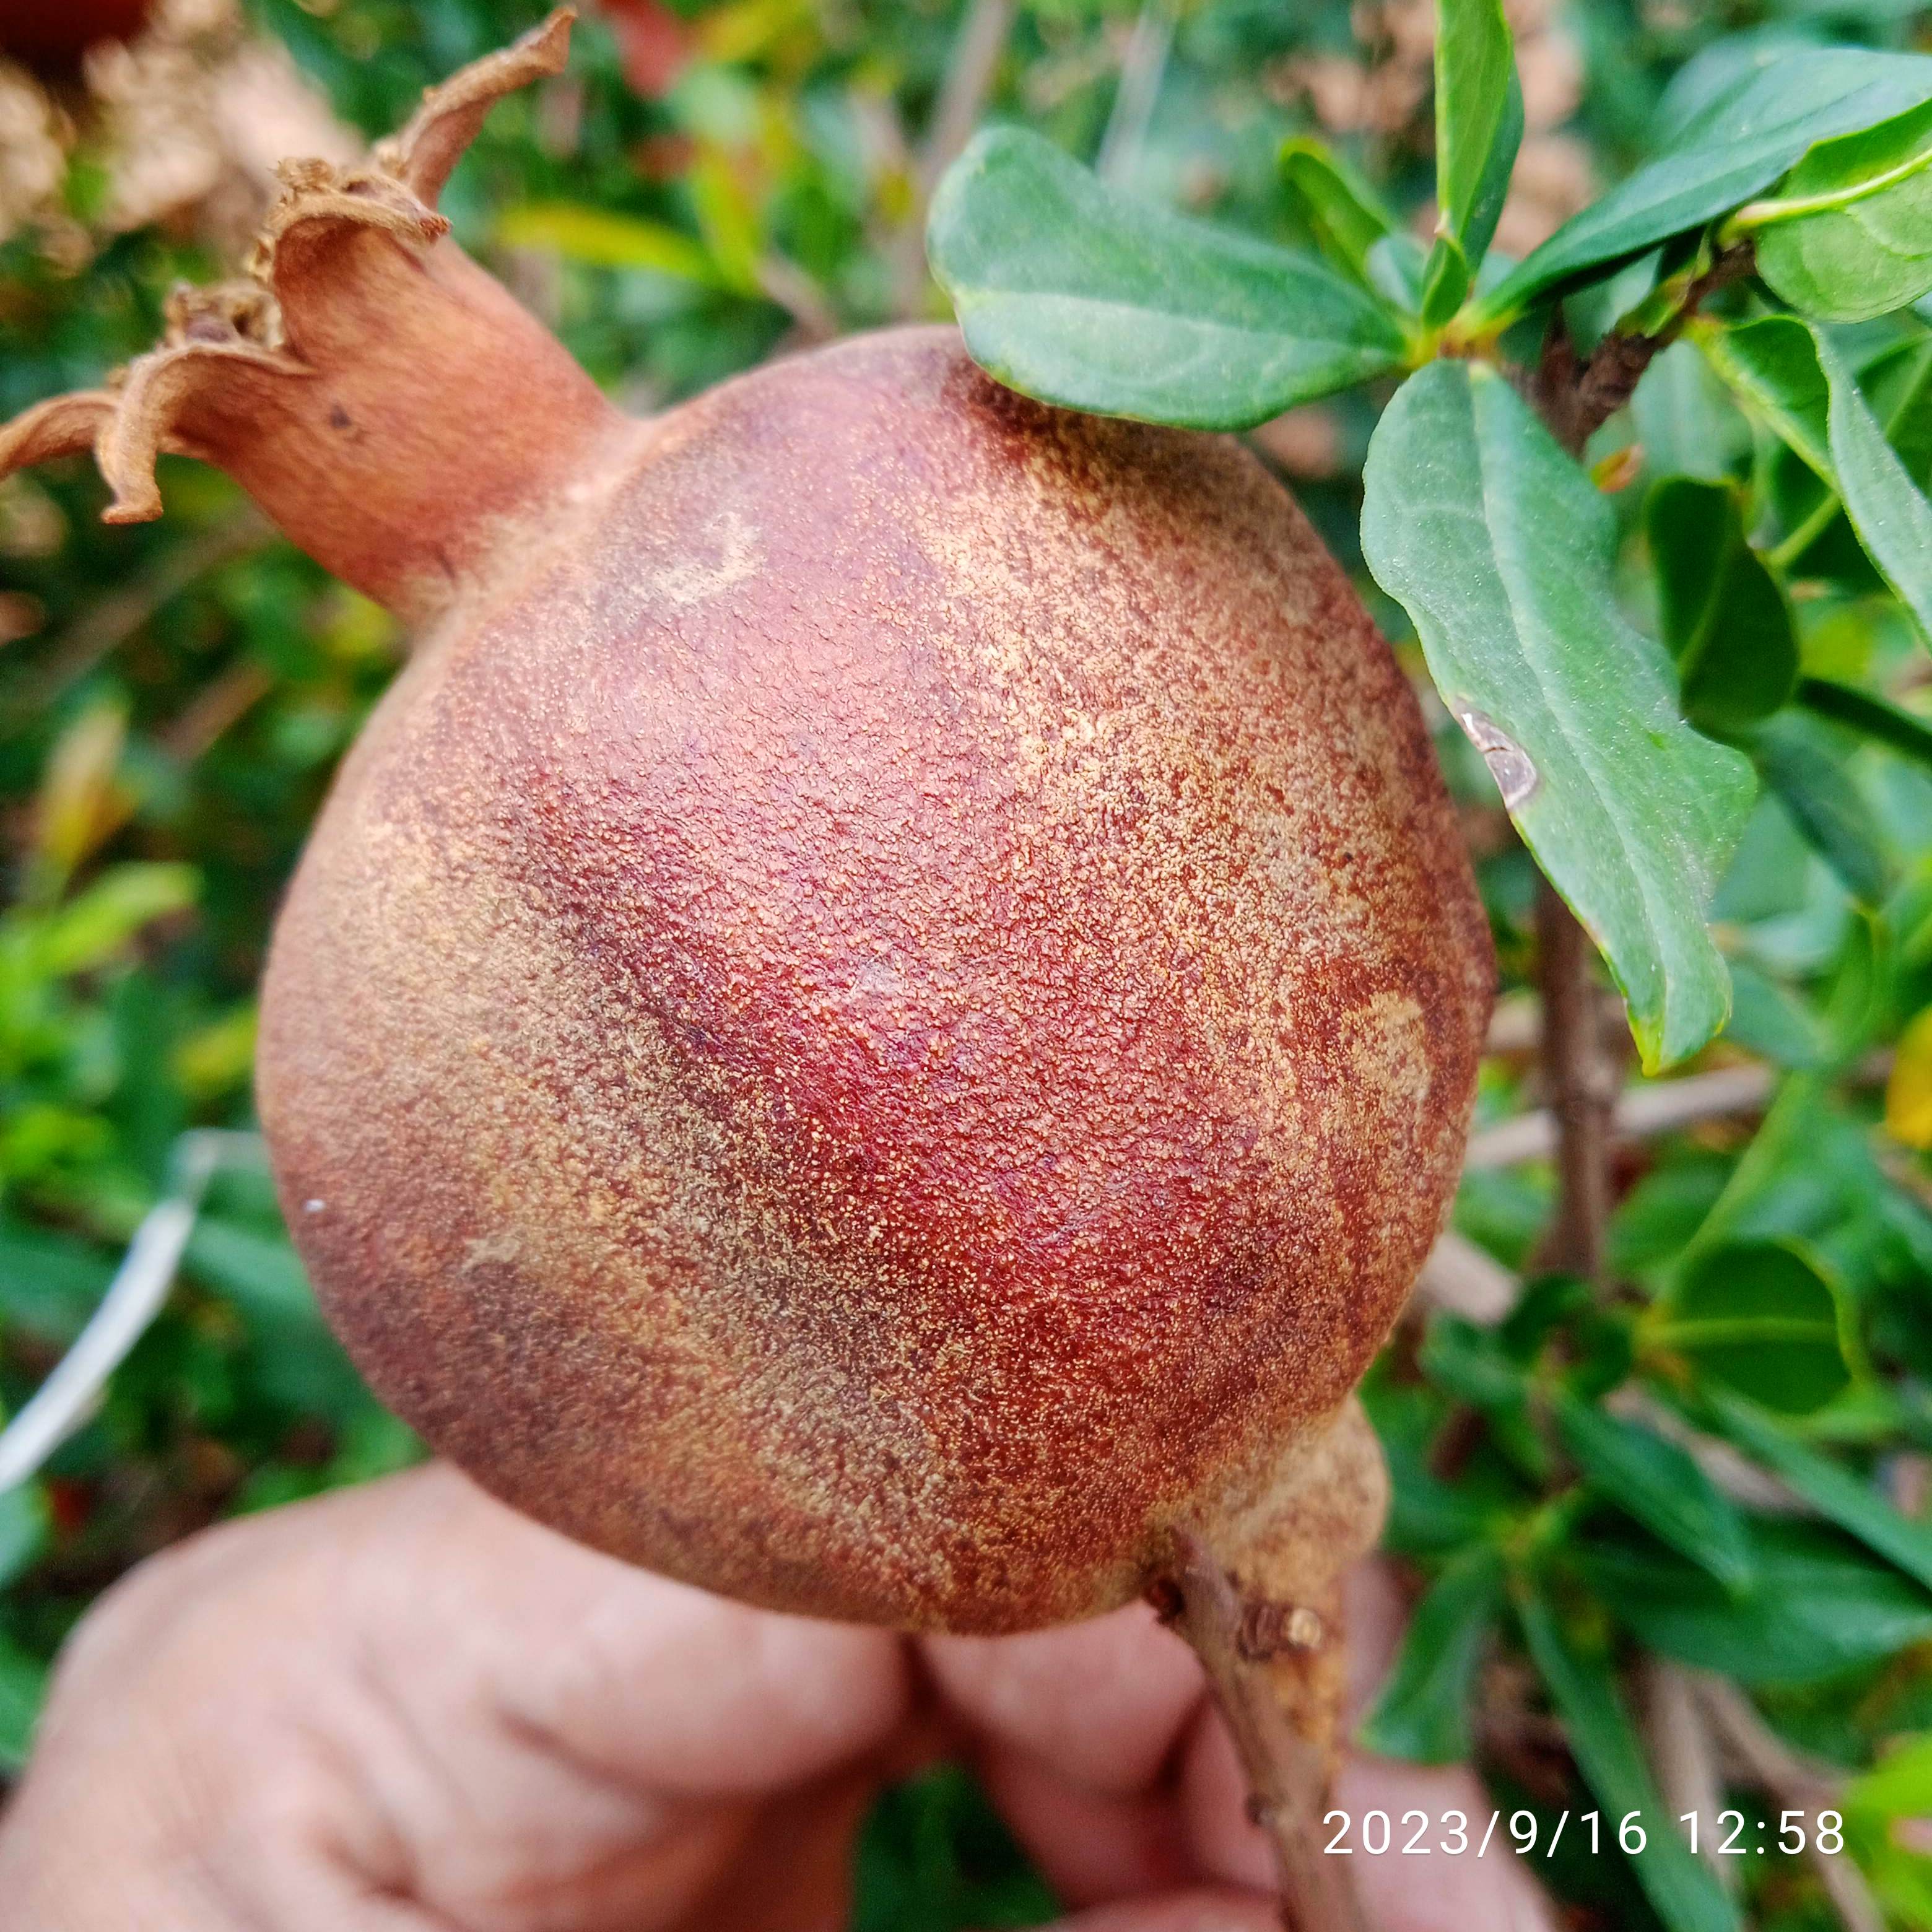
Label: Alternaria